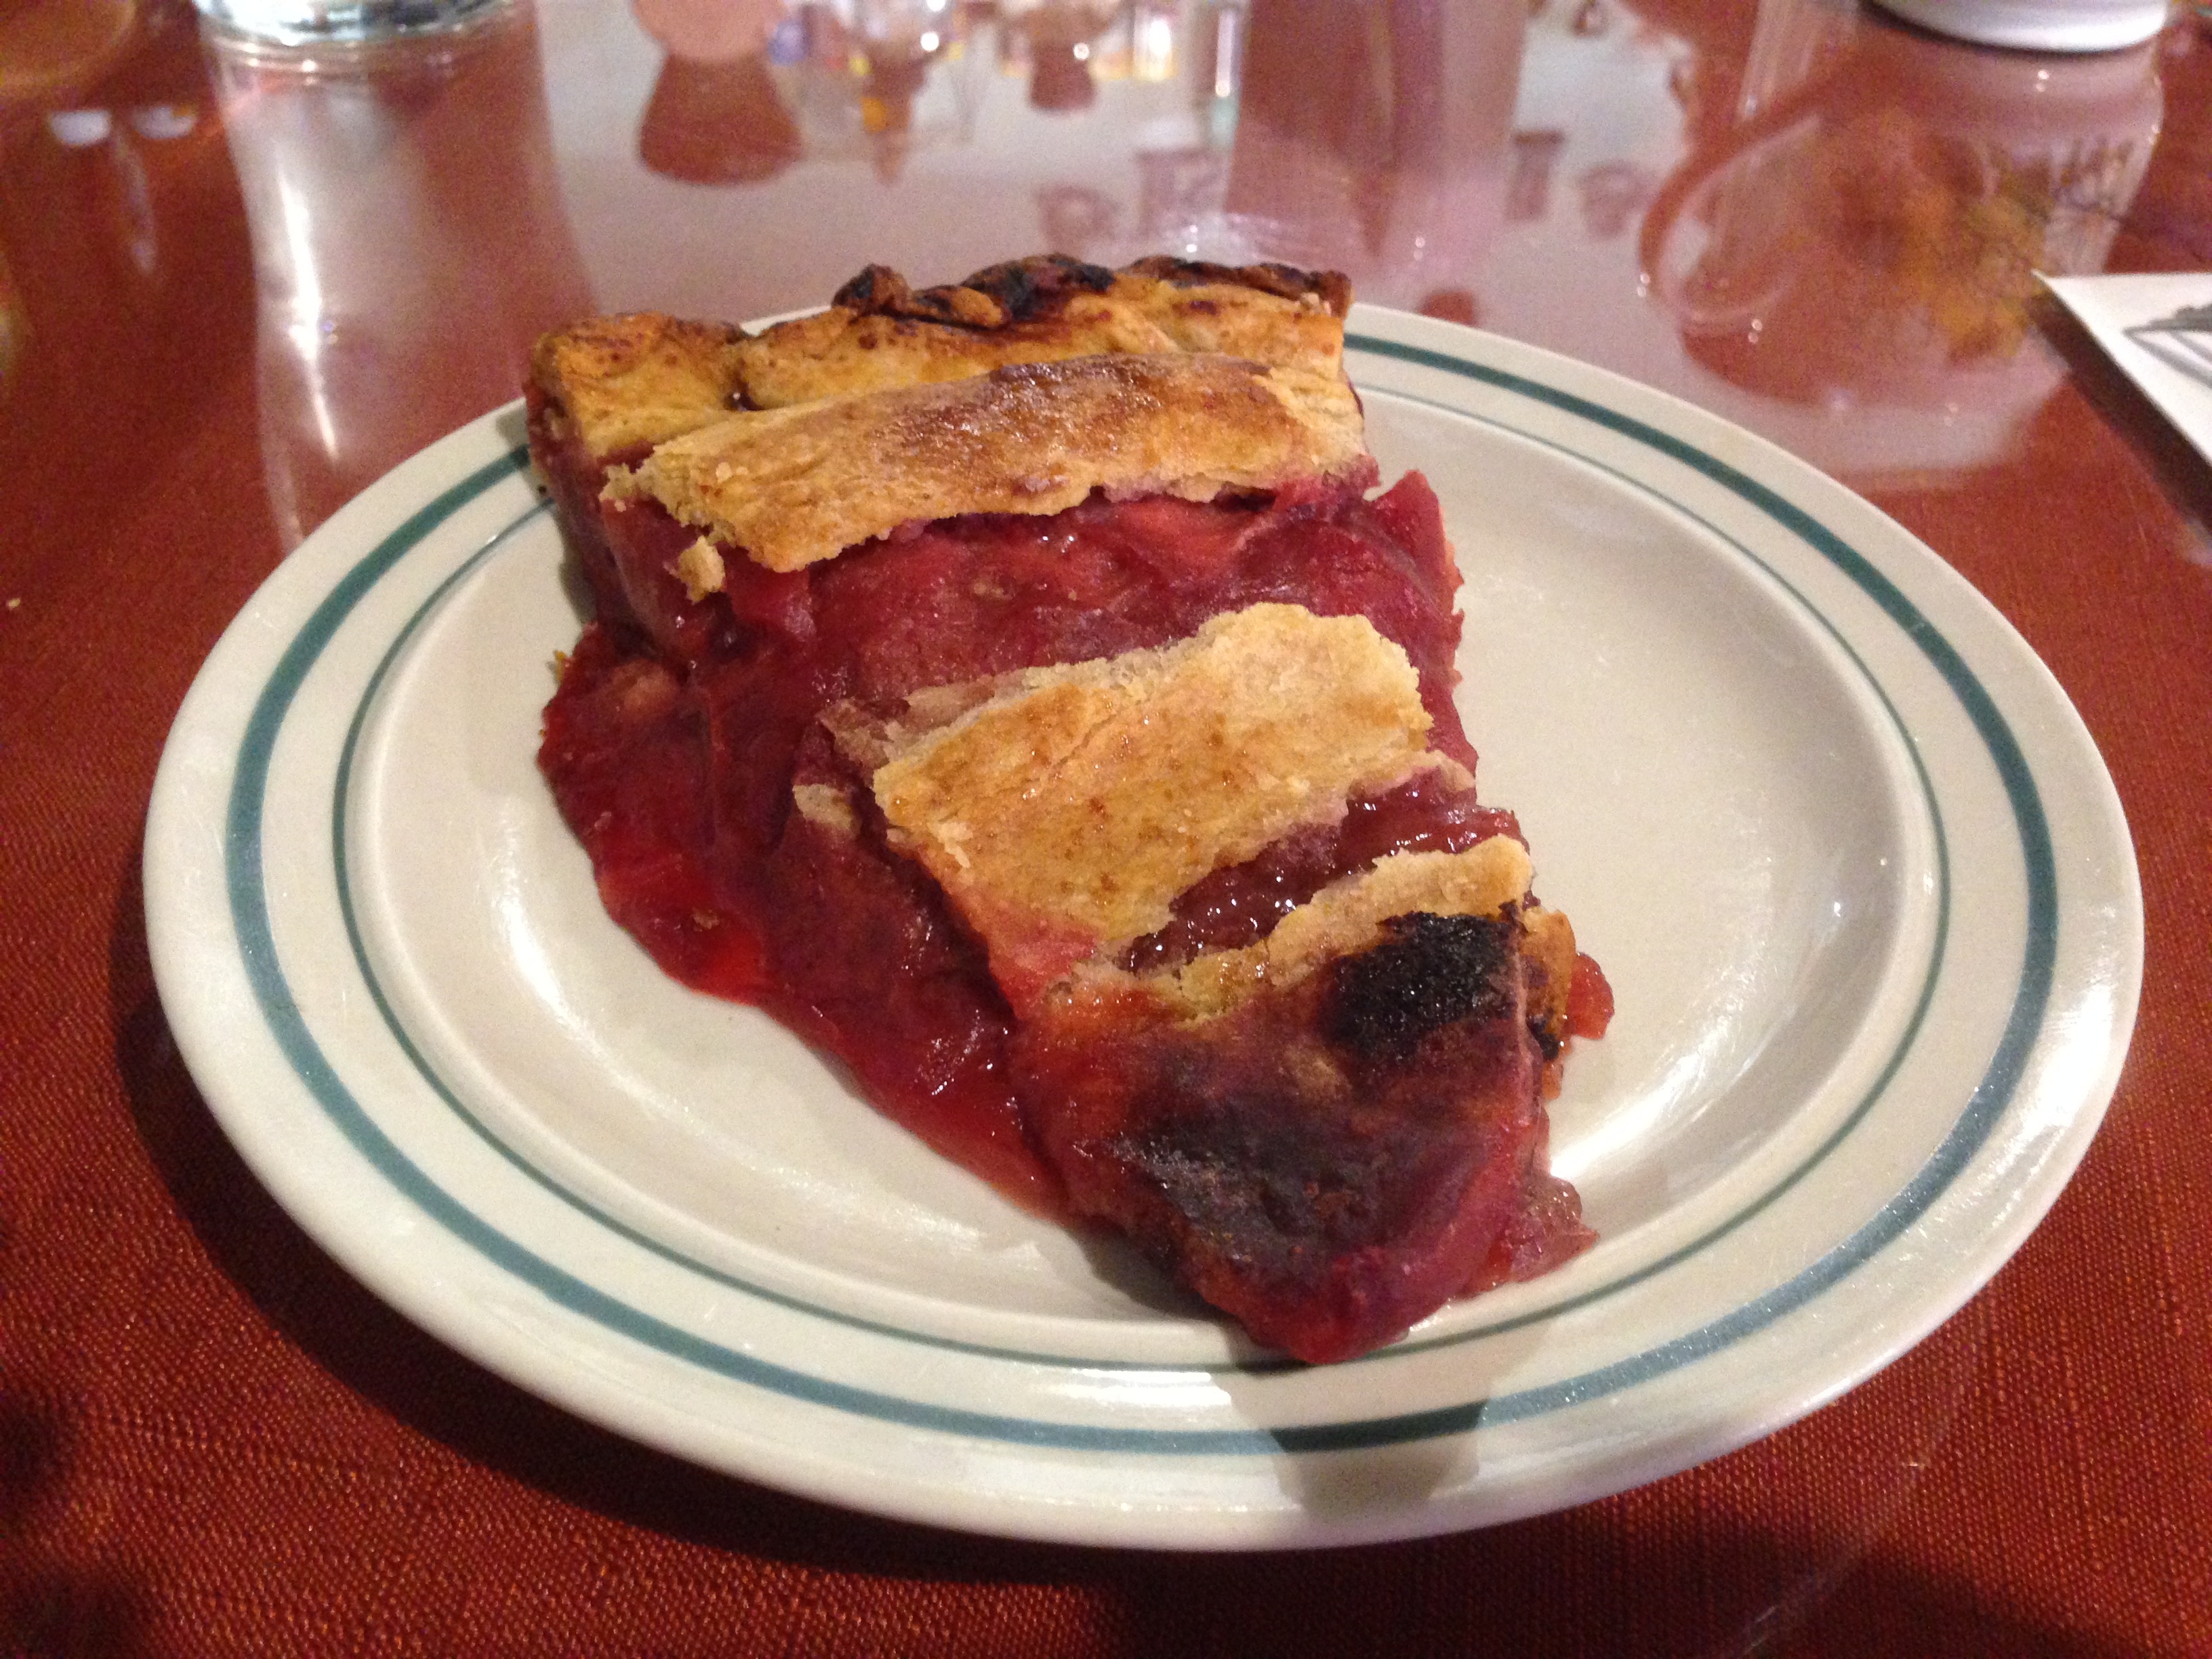
plant, raspberry, fruit, berry, dish, meal, food, produce, breakfast, dessert, strawberry, cherry pie, cranberry, strawberries, baked goods